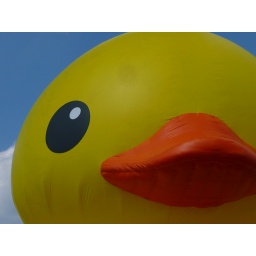
giant yellow duck in Hasselt